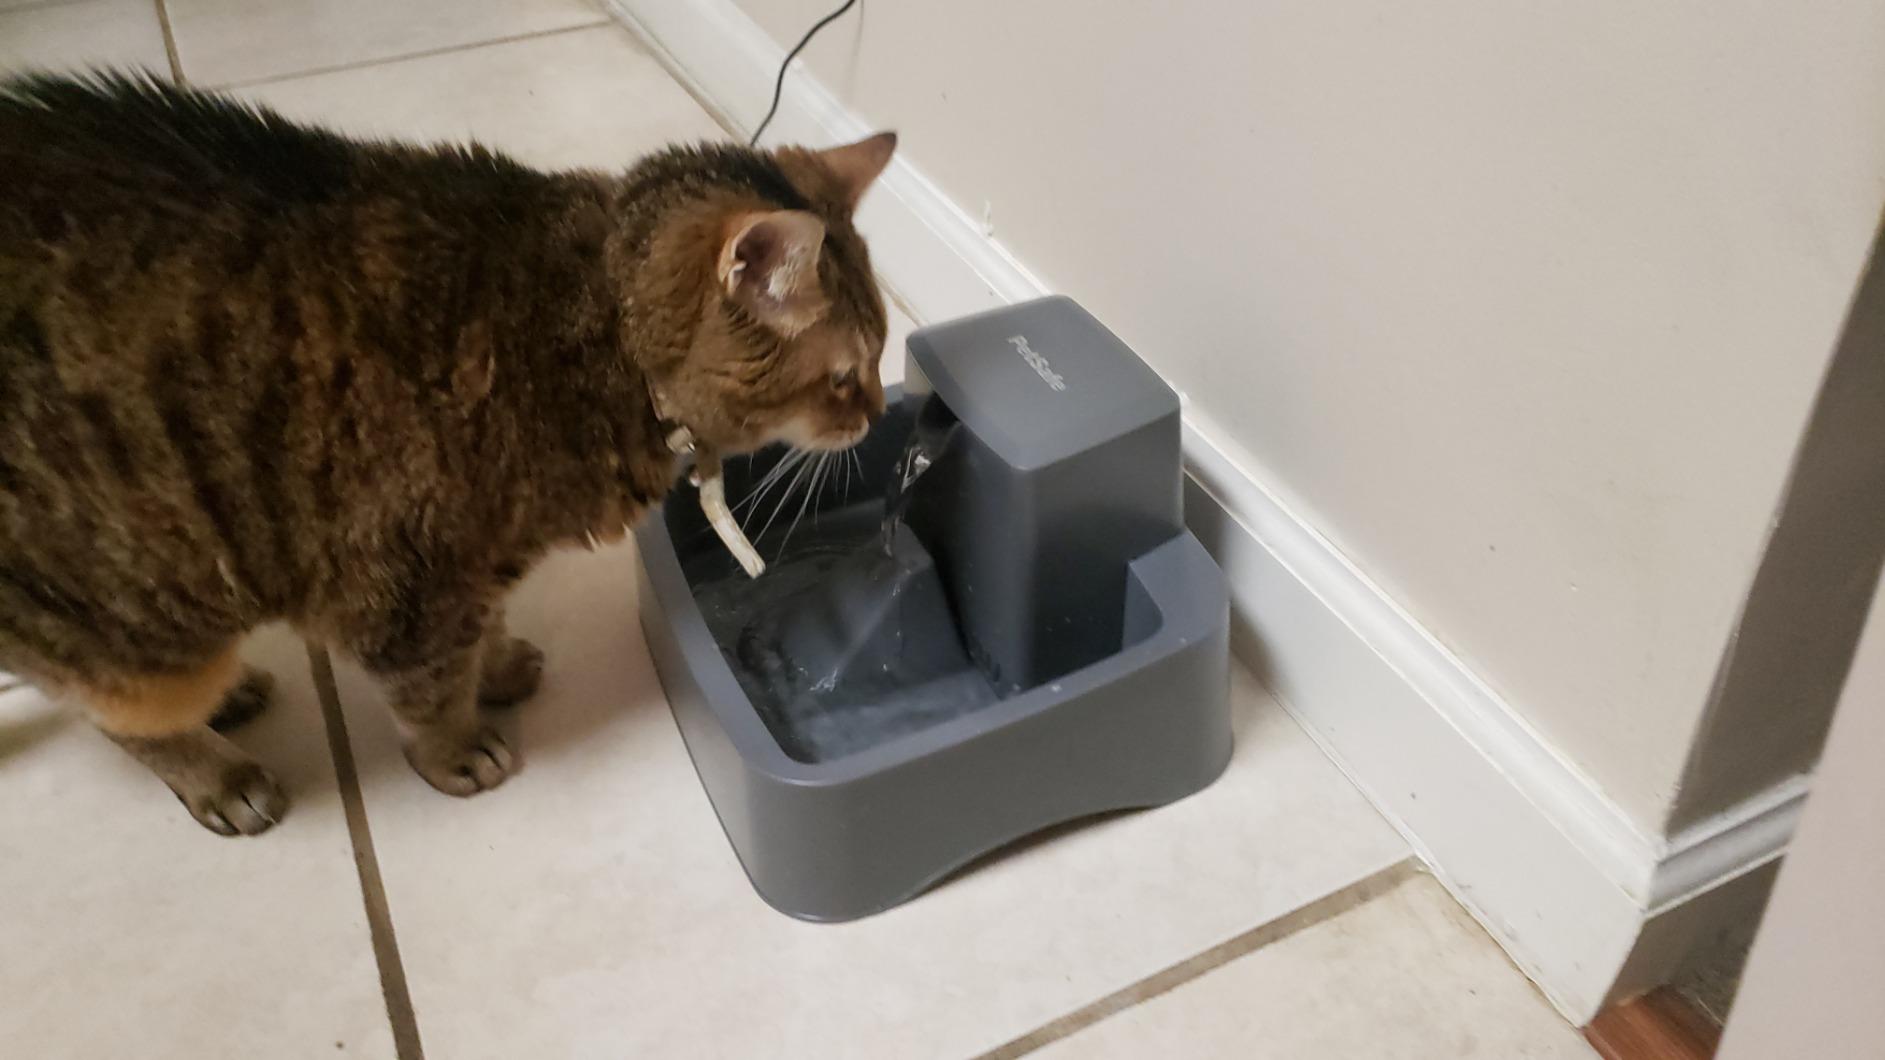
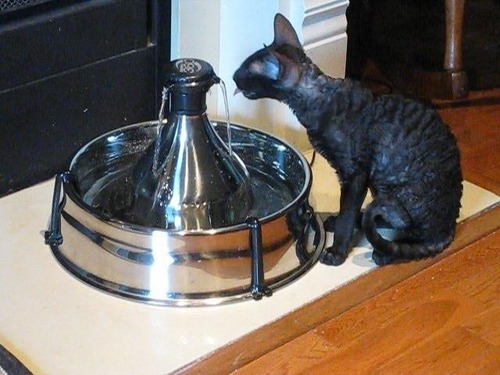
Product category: items_bowl
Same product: no